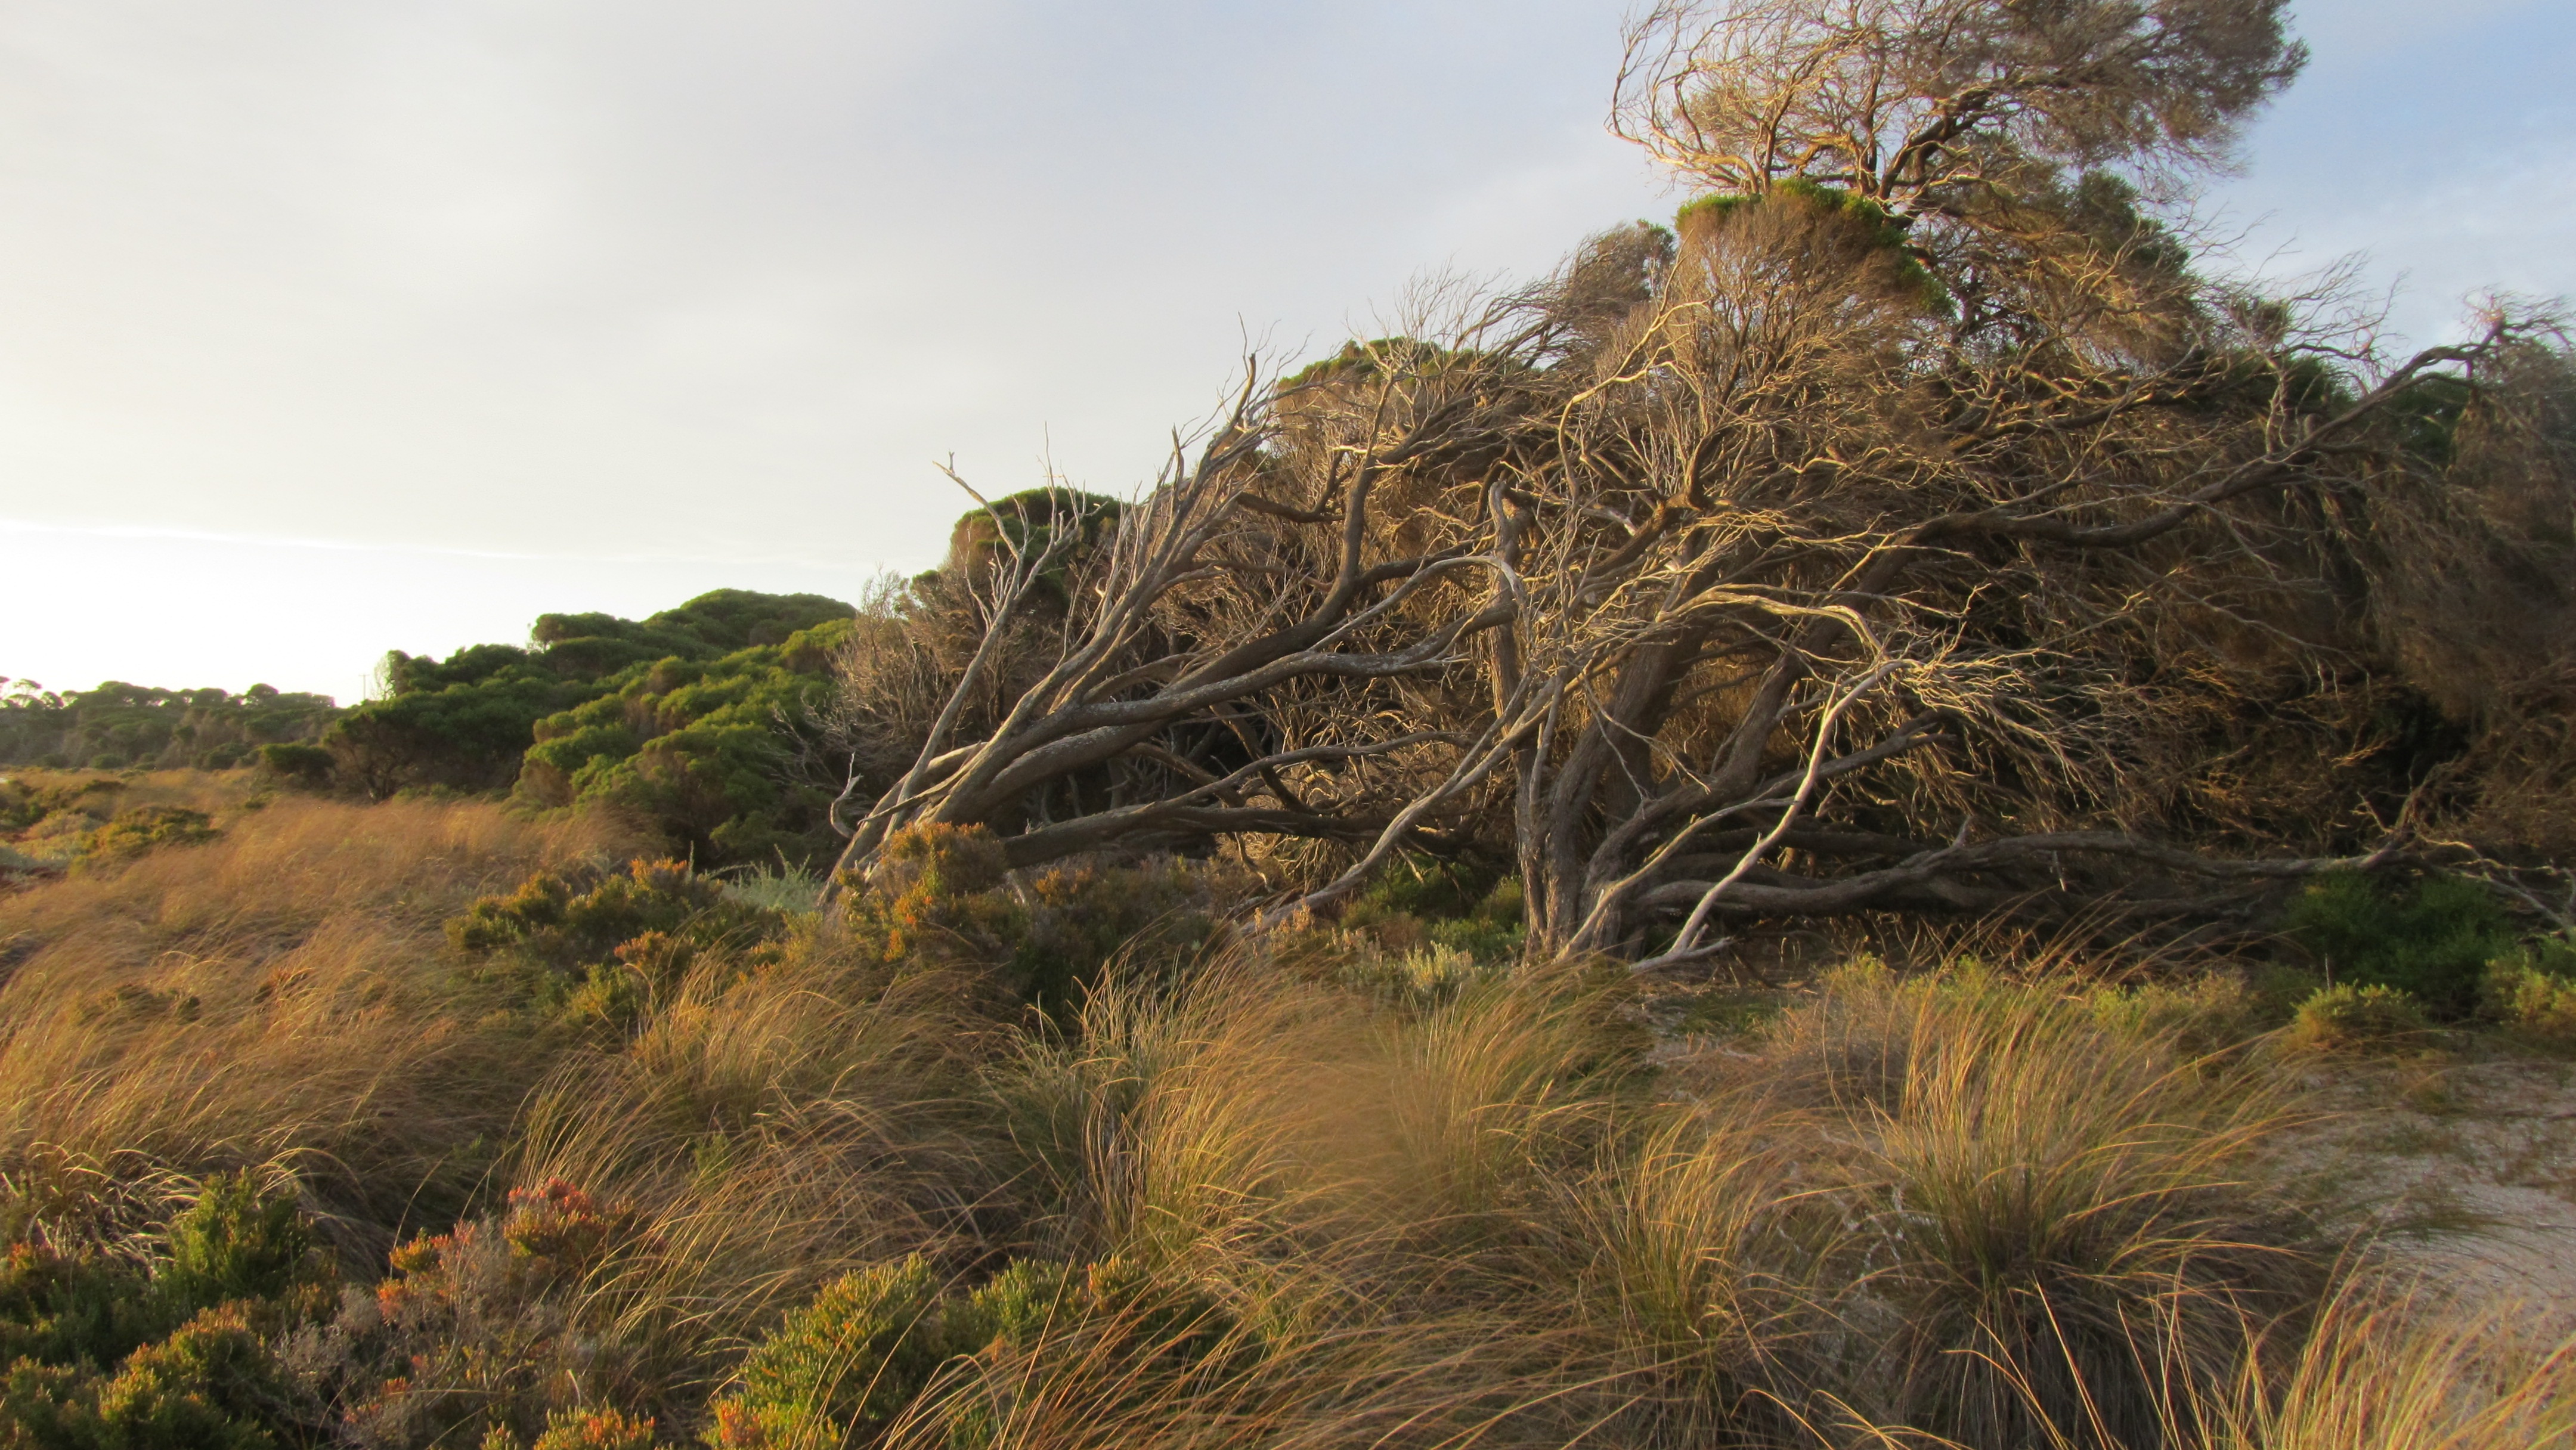
coast, tree, nature, grass, wilderness, plant, hill, wind, scrub, brush, cliff, inlet, island, agriculture, terrain, flora, savanna, plants, weathered, australia, outdoors, bushes, windswept, habitat, rural area, perth, western australia, rottnest island, rottnest, stunted trees, natural environment